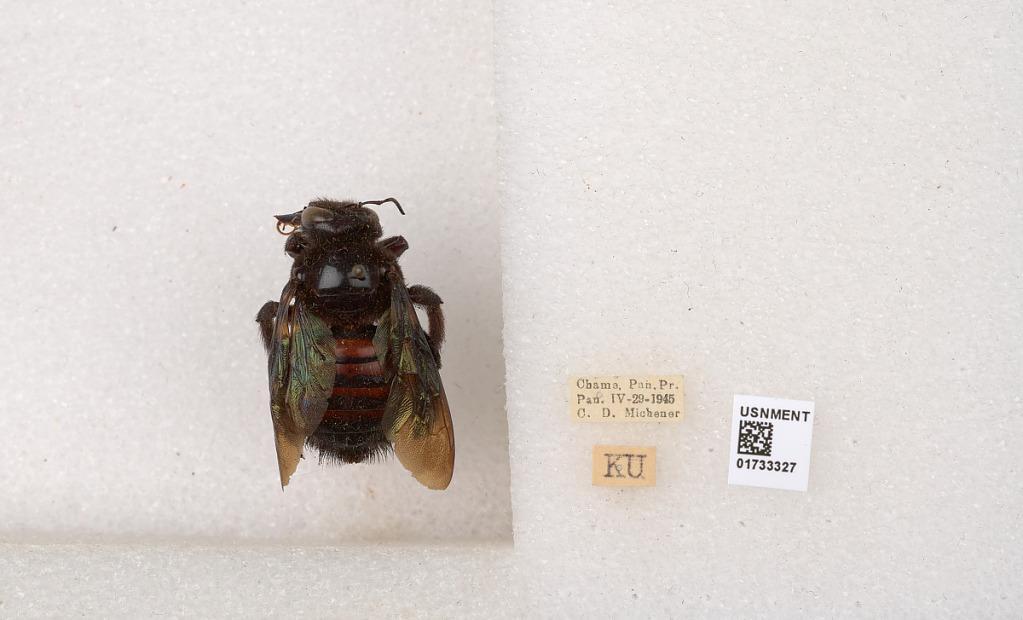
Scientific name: Xylocopa (Neoxylocopa) frontalis (Olivier)
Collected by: C. Michener
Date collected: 1945-4-29
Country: Panama
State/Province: Provincia de Panama
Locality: Chama, Pr. Pan.